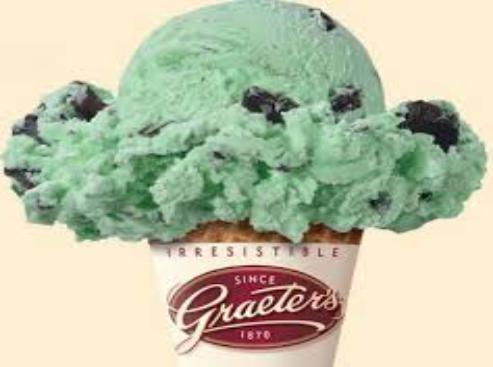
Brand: Graeter's
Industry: Food